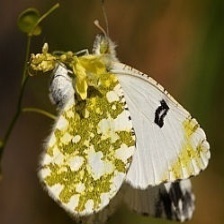
Species: EASTERN DAPPLE WHITE
Butterfly family (ImageNet category): cabbage_butterfly